Arts Institute of the Federal University of Rio Grande do Sul

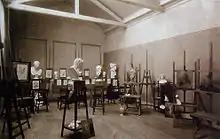
Drawing lesson based on the study of sculpture models, 1915.

The Arts Institute of the Federal University of Rio Grande do Sul is located at Senhor dos Passos Street, in the city of Porto Alegre, capital of Rio Grande do Sul. Its headquarters are located at , 248, in Porto Alegre. Founded in 1908 under the name ('Free Institute of Fine Arts') by the initiative of the state government and under the direction of , the institute was initially divided into the Music and Fine Arts departments. It was the first higher education art school created in the state and is one of the oldest in Brazil still in operation.